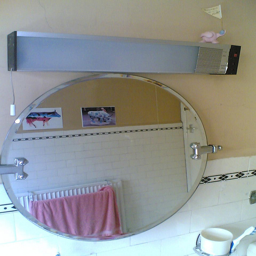
A small bathroom holds a circular mirror and light fixture.
A close up of a mirror in a bathroom
A bathroom with a mirror, light, towel, cup and toothbrush in it.
A big pink towel can be seen in the mirror.
a bath room with a light a mirror and a towel